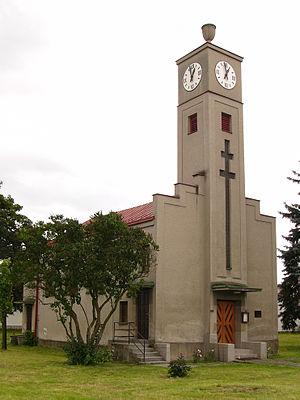
Le hussitisme est un mouvement religieux et social inspiré par les doctrines de Jan Hus. Il continue d'inspirer des mouvements religieux actuels : les Frères moraves et l'Église hussite tchécoslovaque.